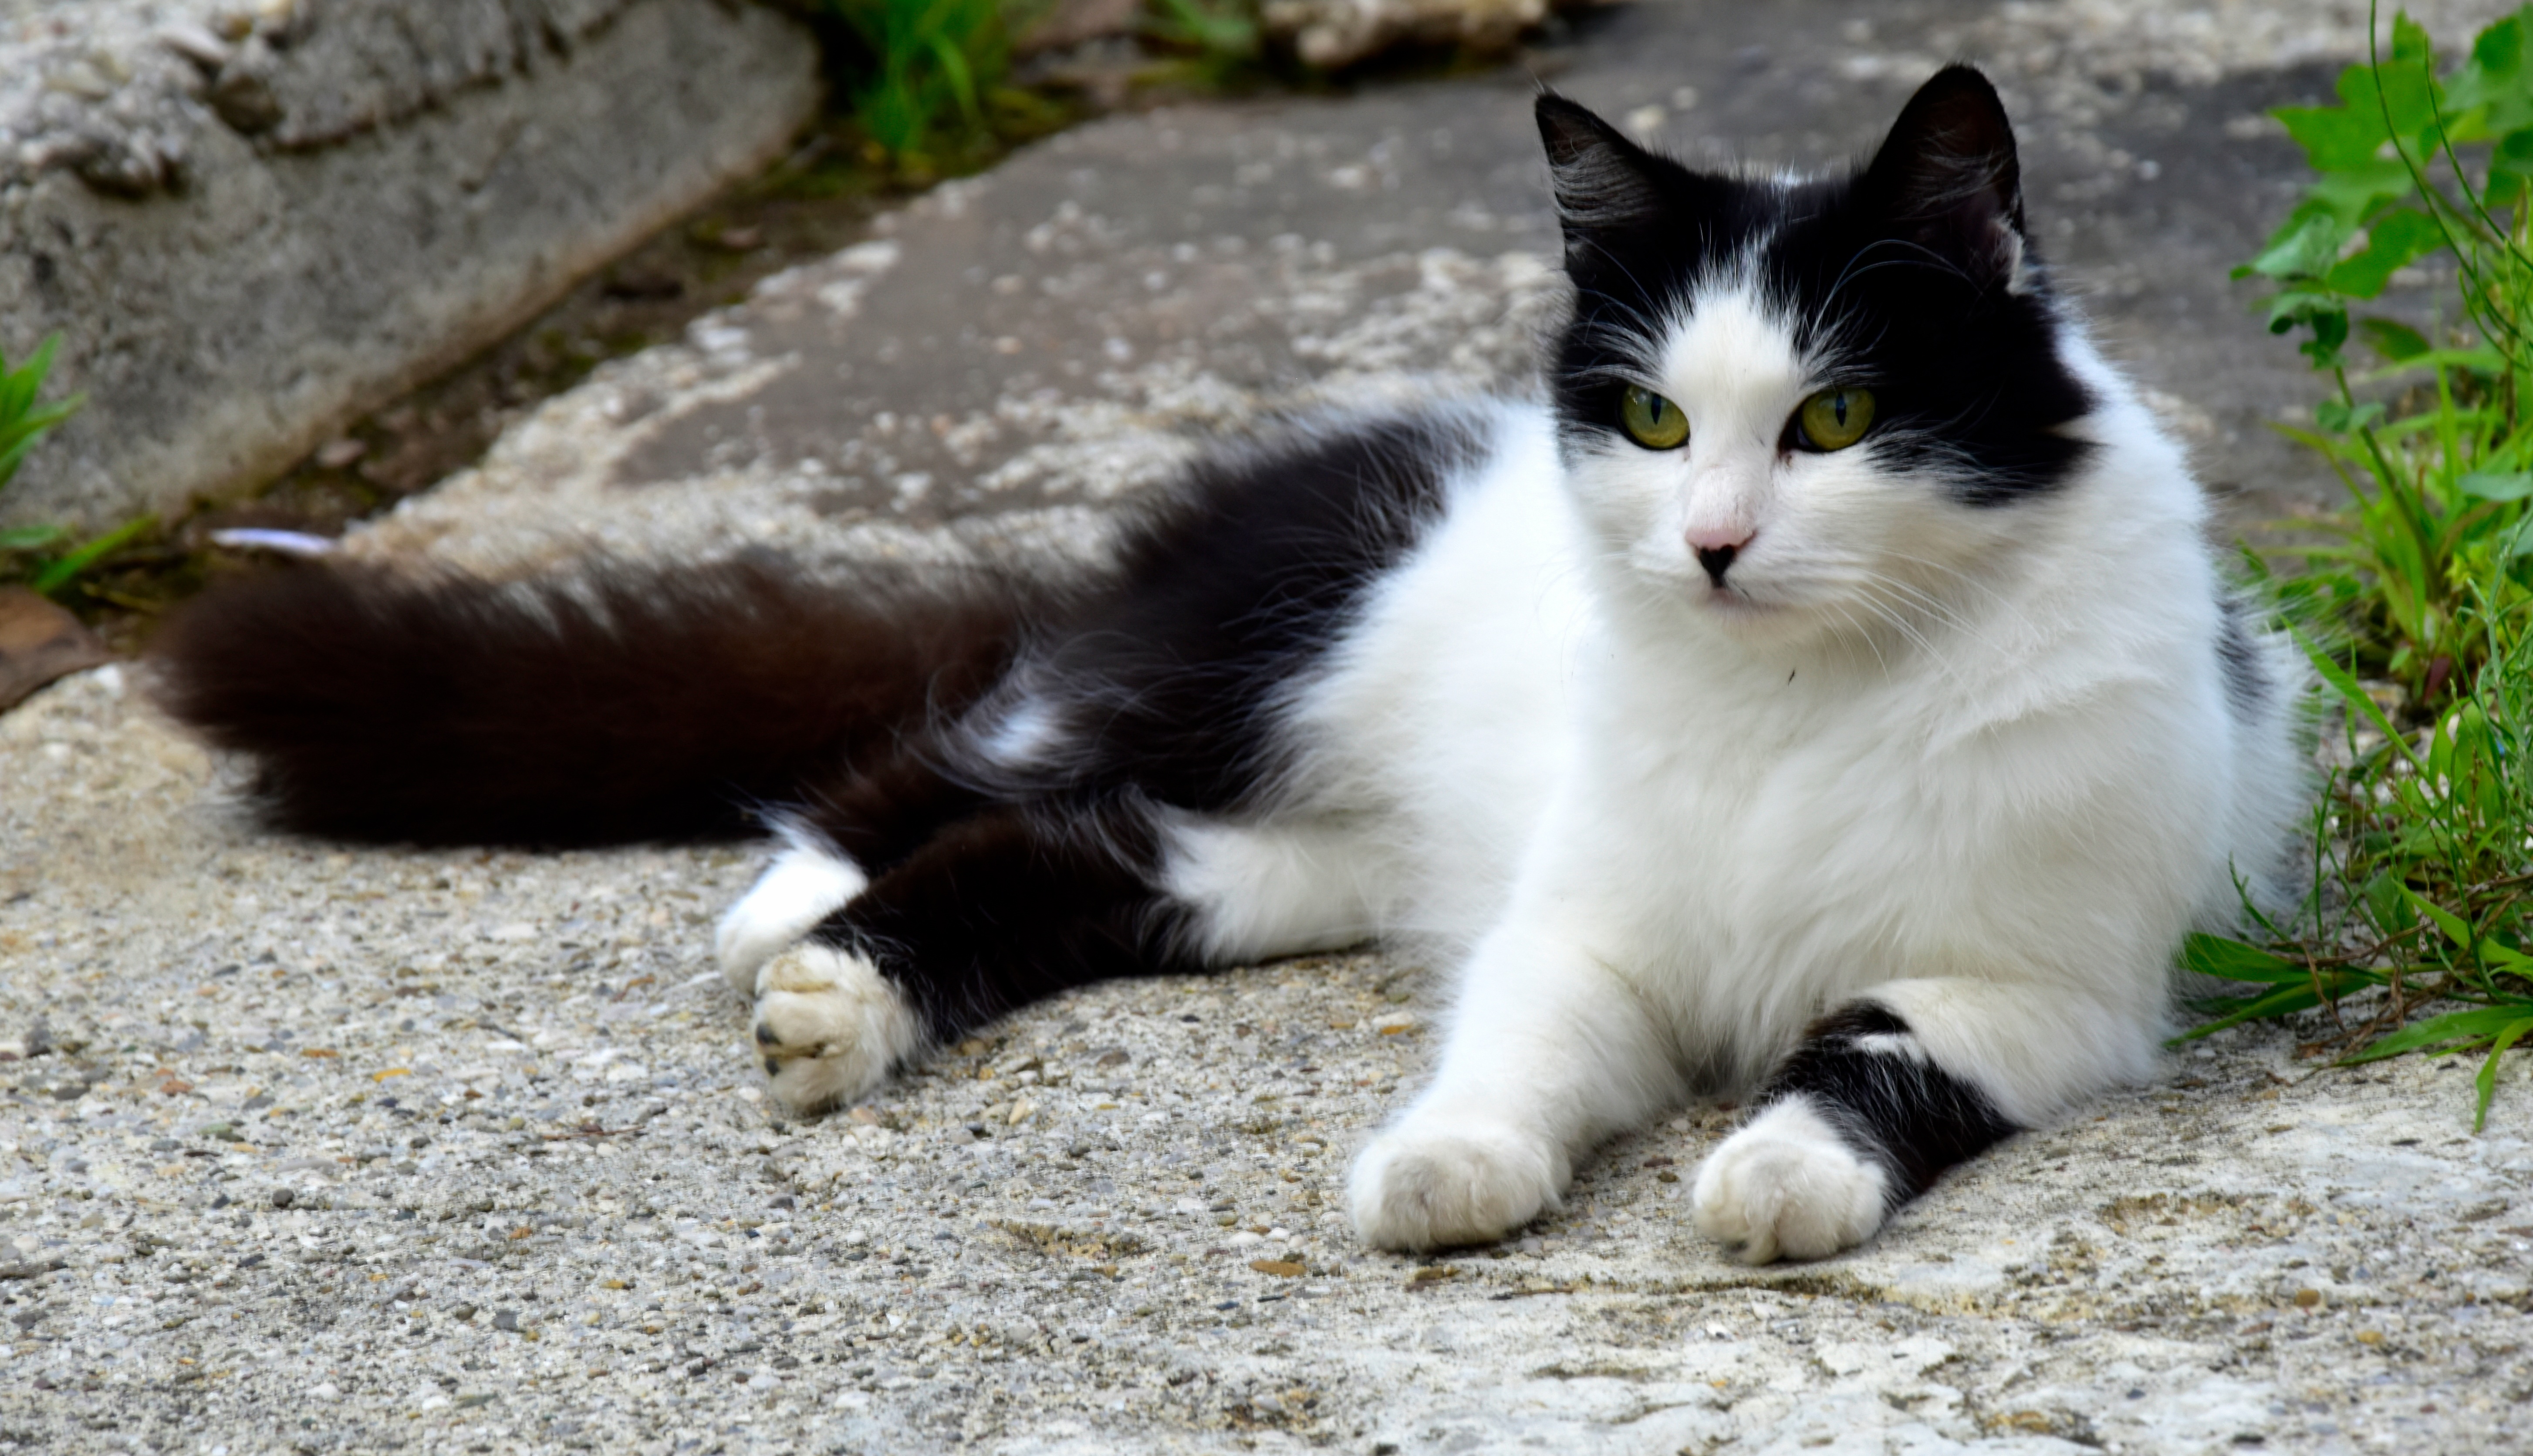
cat, mammal, whiskers, vertebrate, norwegian forest cat, small to medium sized cats, cat like mammal, carnivoran, domestic short haired cat, domestic long haired cat